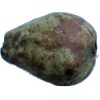
Label: pear_stone